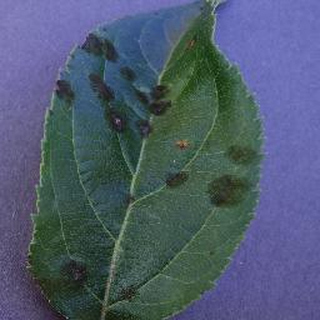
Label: apple_apple_scab